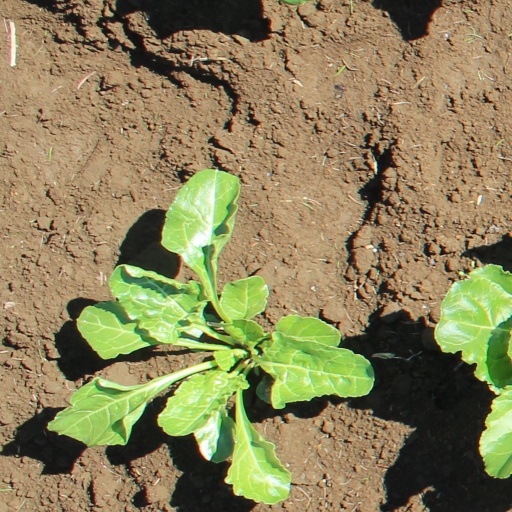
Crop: sugar beet